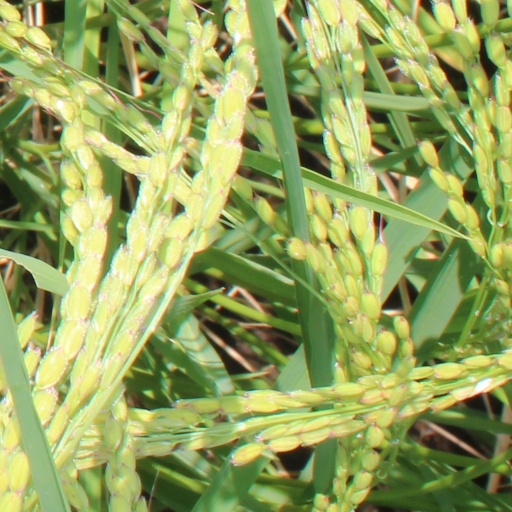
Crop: rice